Dan wake

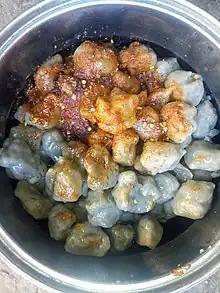

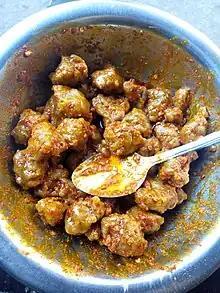

Danwake (dahn WAH-kay), also known as bean dumpling, is a dish of boiled cowpea flour dumplings from the northern part of Nigeria. It has little flavor of its own, and is usually garnished with sauce, egg, vegetables, or chili pepper.